Look Nevada

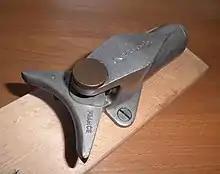
The original Look Nevada toe binding. Early examples, like this model, did not have a standardized flange to clip to on the toe, and the cup area is larger than later models. When boots were better standardized, the cup evolved into two "fingers", but the basic operation remained unchanged to this day.

Look's Nevada, released in 1950, was the first recognizably modern alpine ski binding. The Nevada was only the toe portion of the binding, and was used with a conventional cable binding for the heel. An updated version was introduced in 1962 with a new step-in heel binding, the Grand Prix. These basic mechanisms formed the basis for LOOK bindings for over 40 years, changing mainly in name and construction materials. The Nevada toe pattern is almost universal among bindings today.